Middletown South Green Historic District

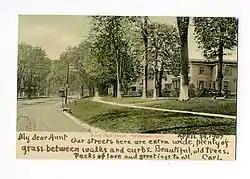
From a 1907 postcard: "Our streets here are extra wide, plenty of grass between walks and curbs. Beautiful old trees. Packs of love and greetings to all, Carl"

Located in Middletown, Connecticut, the Middletown South Green Historic District was created to preserved the historic character of the city's South Green and the historic buildings that surround it. It is a historic district that includes a concentration of predominantly residential high-quality architecture from the late 19th century. It was listed on the National Register of Historic Places in 1975.